Bwito Chiefdom

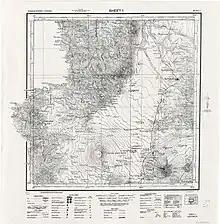
A 1942 map featuring the locations of Rutshuru and surrounding towns/villages

Bwito Chiefdom is situated in the eastern part of the DRC, bordering Rwanda to the northwest and Lake Edward to the northeast. The region is marked by diverse topography, including hills, fertile plains, and dense forests. The northeastern border is defined by the shores of Lake Edward, a significant water body that also serves as an international boundary with the neighboring Uganda. The lake offers opportunities for fishing and trade with nearby communities. The fertile plains and rolling hills provide an ideal ecosystem for agriculture, which is the main economic activity of the locals. The local farmers cultivate a variety of perennial, annual, and industrial crops such as maize, beans, cowpea, cassava, cabbage, potatoes, sweet potatoes, rice, carrots, soybeans, onions, bananas, peanuts, plantains, palm oil, tubers, sorghum, sugarcane, pineapples, and coffee, which contributed to regional food security and livelihoods. The Bwito Chiefdom is also rich in natural resources, including an abundance of flora and fauna in its lush forests that cover a significant portion of the area and provide habitats for various wildlife species.